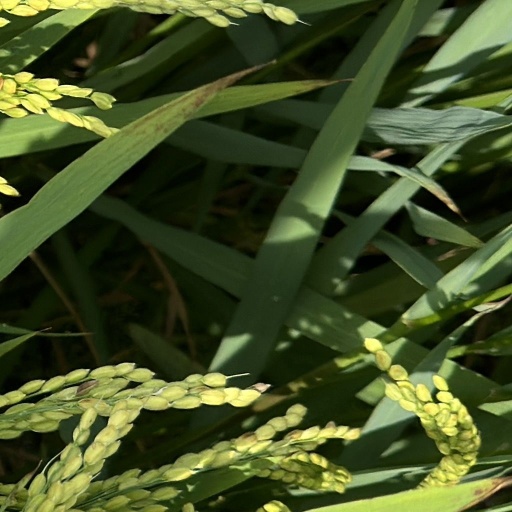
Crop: rice